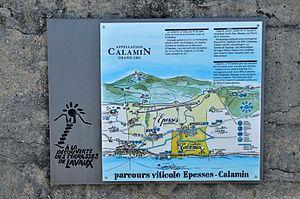
Le Calamin est un vin blanc de Lavaux, région viticole du canton de Vaud en Suisse. Il est protégé par une appellation d'origine contrôlée grand cru.